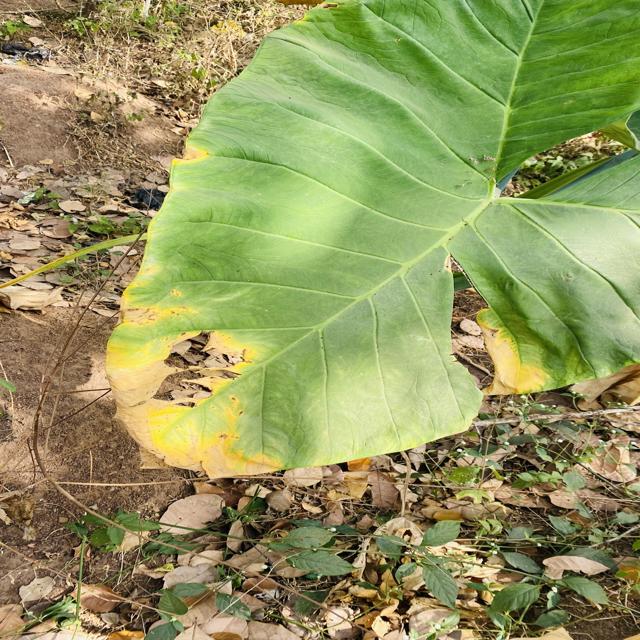
Label: Late_Blight